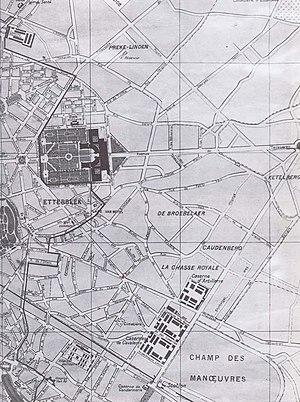
Etterbeek est l'une des 19 communes situées dans la Région de Bruxelles-Capitale en Belgique.